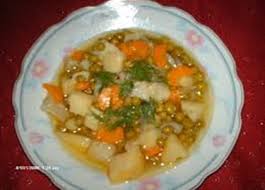
Yemek: enginar